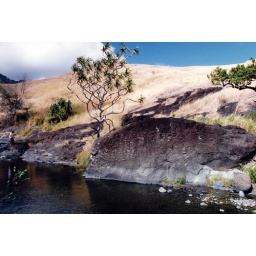
pillow basalt overlain by pancake lava breccia. Dips towards person at far left.